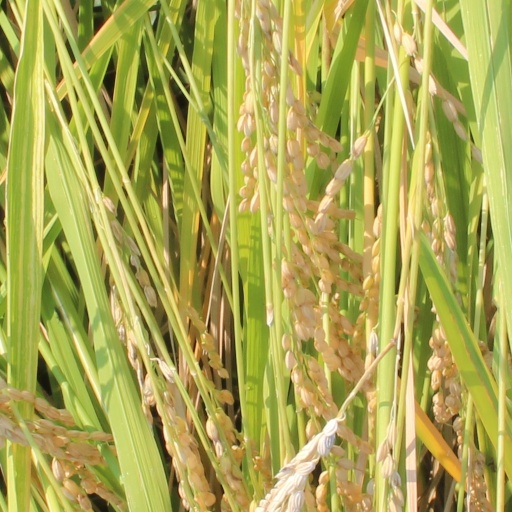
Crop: rice